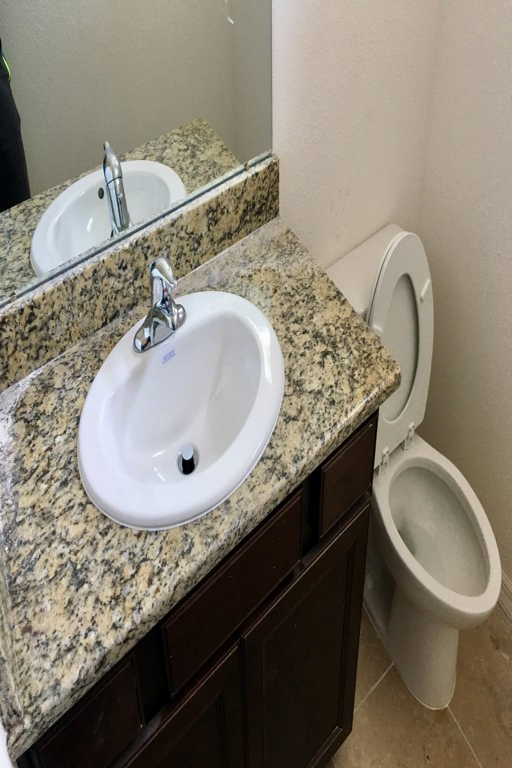
and the granite in the bathrooms .